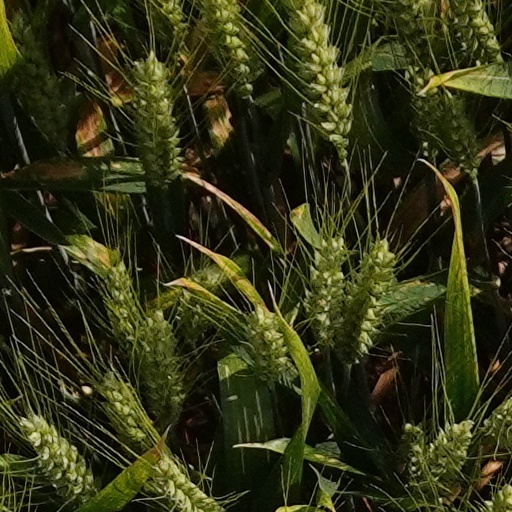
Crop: wheat